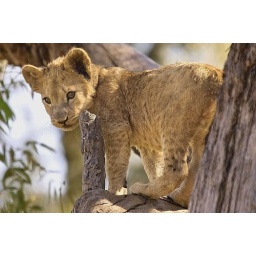
Lion cub in tree